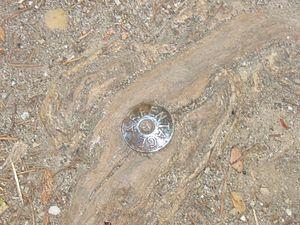
Clou de repérage d'arpentage en place
L'arpentage est la technique de la mesure de la superficie des terres, en particulier des terrains agricoles. À l'origine du développement de la géométrie, l'arpentage s'est développé en Égypte ancienne pour le relevé des surfaces agricoles après les crues du Nil. Investi à l'origine d'une signification quasi religieuse, sa pratique était tenue en haute estime dans la Rome antique. De nombreuses techniques d'arpentage ont été élaborées au cours des siècles, les plus récentes utilisant des satellites artificiels.